Jan Ruff-O'Herne

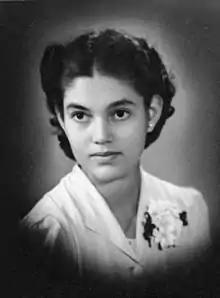
Portrait taken in March 1942, shortly before the Japanese invasion of Indonesia

Jeanne Alida "Jan" Ruff-O'Herne (18 January 1923 – 19 August 2019) was a Dutch Australian of Irish ancestry and human rights activist known for campaigning internationally against war rape. During World War II, Ruff-O'Herne was forced into sexual slavery by the Imperial Japanese Army. After remaining silent for fifty years, Ruff-O'Herne spoke out publicly from the 1990s until her death to demand a formal apology from the Japanese government and to highlight the plight of other "comfort women". On her death, the South Australian Attorney-General noted: "her story of survival is a tribute to her strength and courage, and she will be sorely missed not only here in South Australia, but around the world."